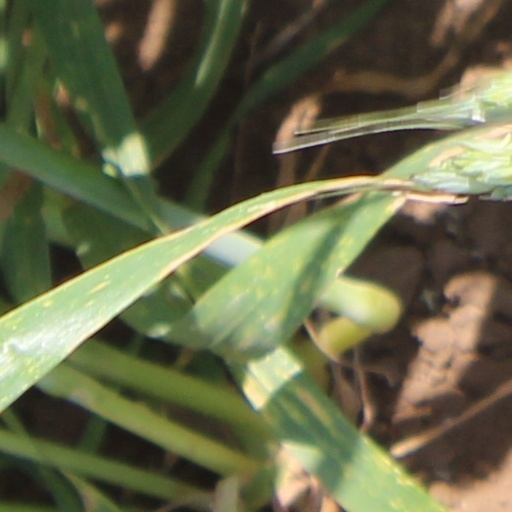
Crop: wheat